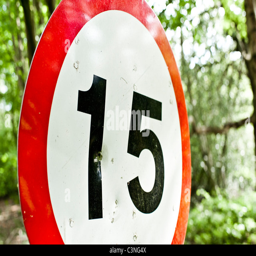
miles a hour speed road sign close up with bullet holes